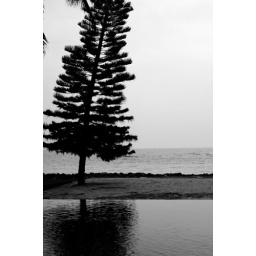
pine by the beach